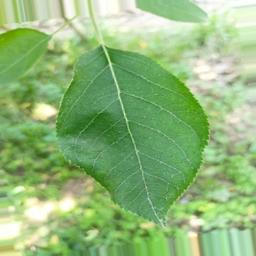
Label: Healthy